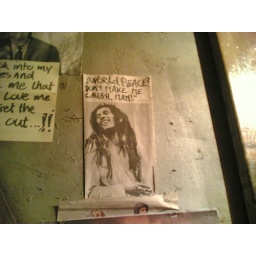
wall in the bar on the marnixstraat